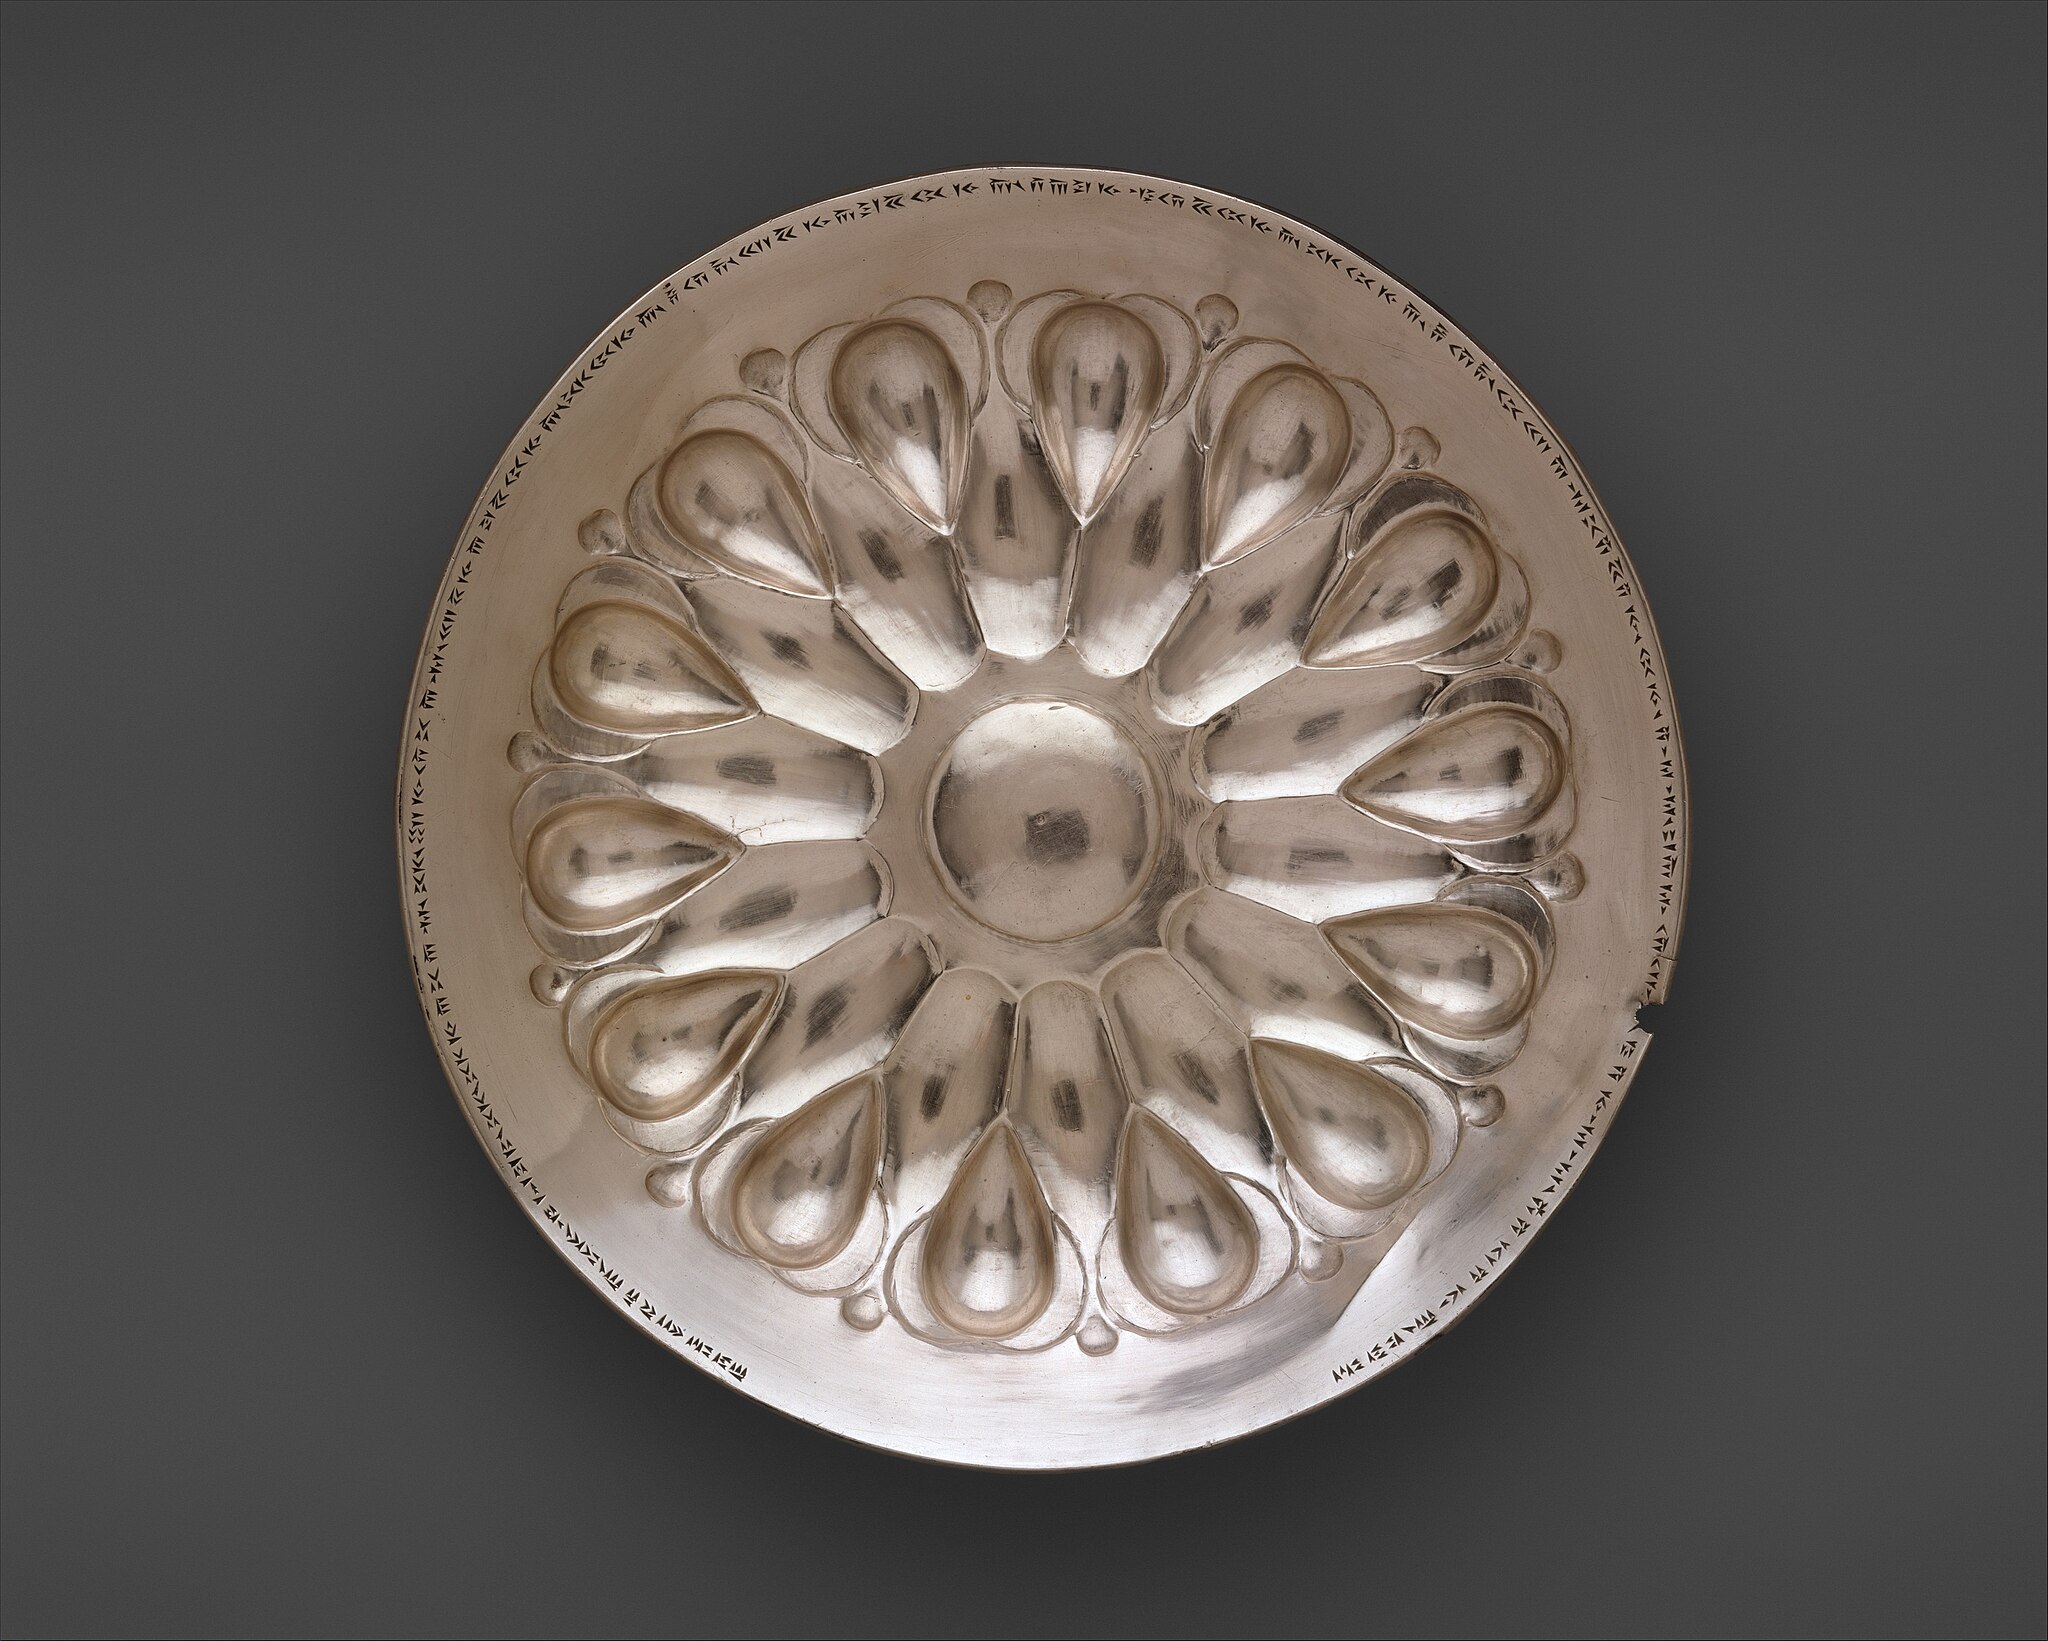
Title: Lobed bowl with a royal inscription
Description: Achaemenid; Bowl; Metalwork-Vessels-Inscribed
Date: circa 465–424 B.C
Categories: Lobed bowls, CC-Zero, Darius I, Xerxes I, Artaxerxes I, Files with no machine-readable author, Achaemenid metalwork, Artworks without Wikidata item, Artworks with known accession number, Images from Metropolitan Museum of Art, Silverware in Iran, GWToolset Batch Upload, 5th-century BC metalwork, Department of Ancient Near Eastern Art, Metropolitan Museum of Art, Old Persian inscriptions, Pre-Islamic Iranian art in the Metropolitan Museum of Art